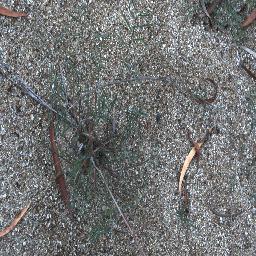
Label: negative